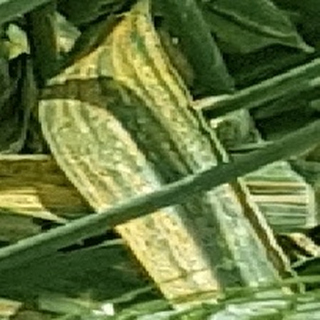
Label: wheat_yellow_rust